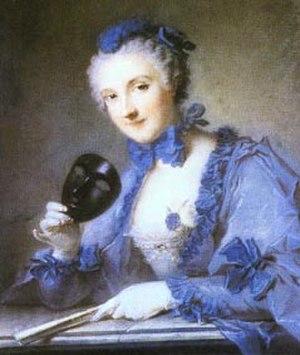
Joseph-Nicolas-Pancrace Royer, né à Turin le 12 mai 1703 et mort à Paris le 11 janvier 1755, est un musicien, compositeur et claveciniste savoisien.